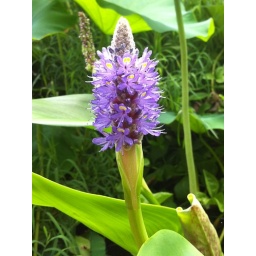
Flowering water plant in my Koi bog.